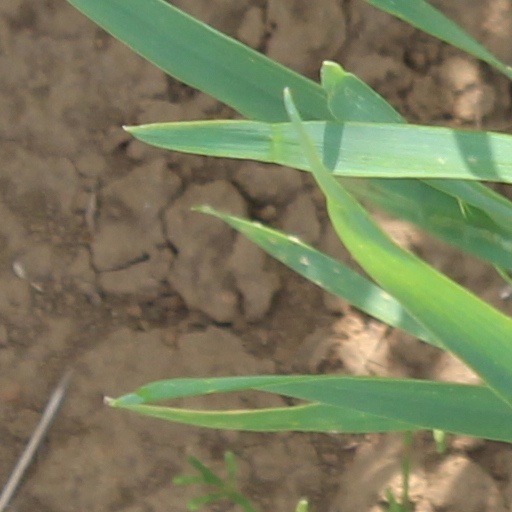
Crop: wheat